Kieran Trippier

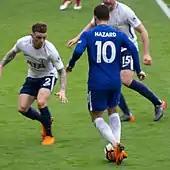
Trippier (left) playing for Tottenham Hotspur in 2018

On 30 June 2017, Trippier agreed a new five-year contract with Tottenham, committing to the club until 2022. As Walker had moved to Manchester City in the summer, Trippier became a regular in the starting line-up of the Spurs team early in the 2017–18 season, although he missed the opening game of the season due to an injury sustained in a pre-season friendly against Juventus that Spurs won 2–1. However, a new signing for Tottenham this season, Serge Aurier, in September meant that he and Aurier regularly rotated in the right-back position. He impressed with his performances in the season, in particular during the UEFA Champions League home match against Real Madrid on 1 November 2017, which Spurs won 3–1.